Lamzella

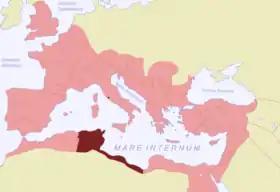
Africa Proconsulare SPQR.

Lamzella was a "civitas" (town) in the Roman–Berber province of Numidia. It has been tentatively identified with the ruins at Henchir-Resdis in modern Algeria.